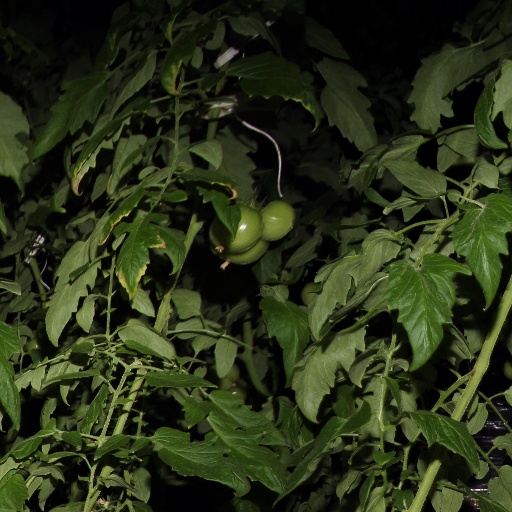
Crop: tomato